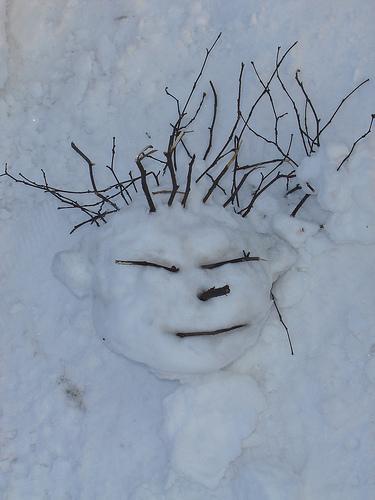
Weather: snow or frosty